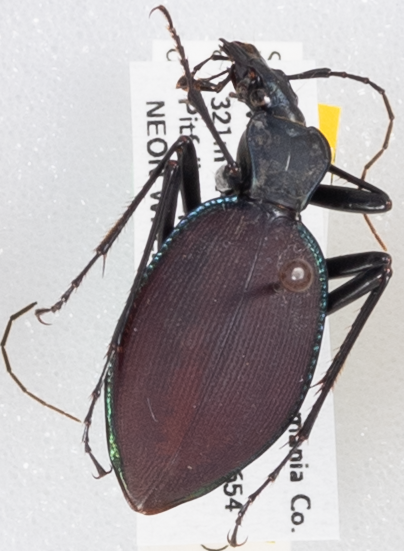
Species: Scaphinotus angusticollis
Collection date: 2020-09-01
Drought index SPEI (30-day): -0.62
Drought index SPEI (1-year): -0.8
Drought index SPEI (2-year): -2.09